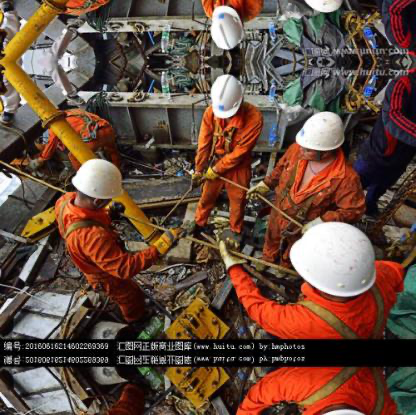
Objects in the image:
label: helmet
label: helmet
label: helmet
label: helmet
label: helmet
label: helmet
label: helmet